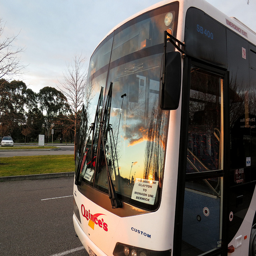
The windshield of a bus that is in the street.
large bus with a reflection of the sky and clouds on its windshield
The front of a bus in a closeup shot
There is a large passenger bus and the sky is reflected in its front window.
A large white and black bus drives down the road.